Ma Wan

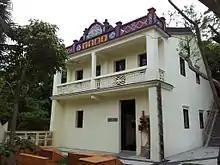
Fong Yuen Study Hall.

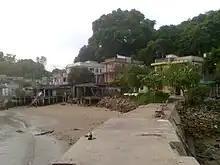
The vacated Ma Wan Main Street Village aka. Ma Wan Town in 2011, viewed from the breakwater of the typhoon shelter.

Remains have been found from the Mid-Neolithic Age (about 3000 BC), the late Neolithic Age (about 2000 BC), the early to late Bronze Age of coastal South China (1500–500 BC), the period of the Warring States to the Han dynasty (206 BC −220 AD), the Tang dynasty (618–917 AD) and the Qing dynasty (1644–1911 AD).